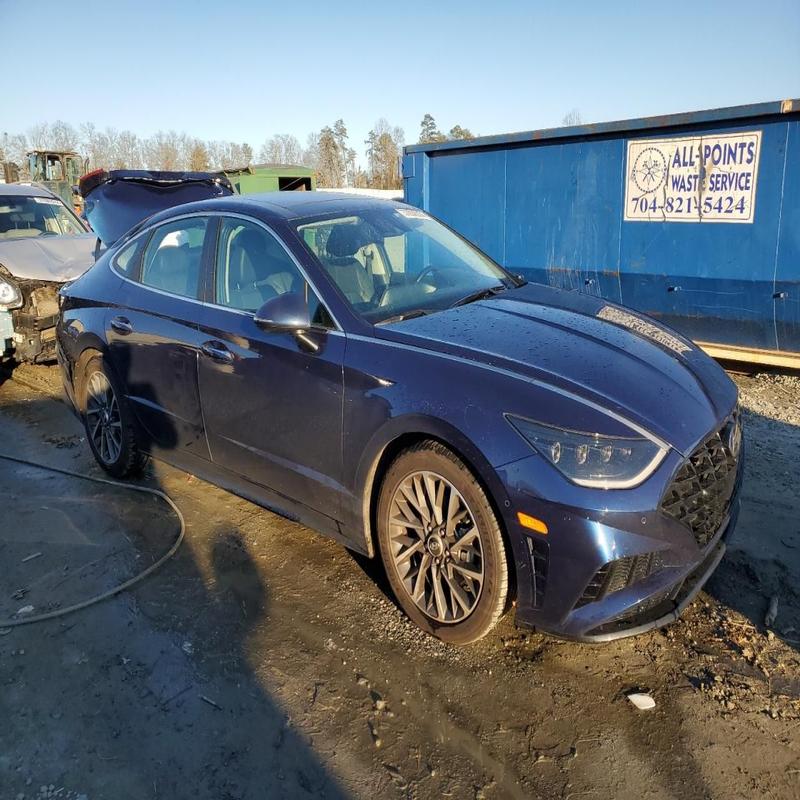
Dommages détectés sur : malle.
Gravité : mineur